Bang Rak district

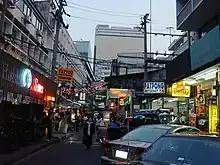
Patpong is well known as a red-light district catering to foreigners.

Bang Rak District contains some highly developed areas. Commercial development is most concentrated around Si Lom and Sathon roads, while the areas towards Maha Phruettharam are quieter and mostly residential. Development also fronts Rama IV Road, especially around the neighbourhoods surrounding its intersections: Saphan Lueang (where it is met by Banthat Thong Road in Pathum Wan District), Sam Yan (where Si Phraya Road meets Phaya Thai), Henri Dunant (Surawong and Henri Dunant), Sala Daeng (Si Lom and Ratchadamri), and Witthayu (Sathon and Witthayu).